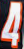
Number: 4